Levance Fields

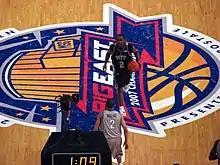
Levance Fields running the point for Pitt

Levance E. Fields (born June 14, 1987) is an American professional basketball player. He played college basketball at the University of Pittsburgh.